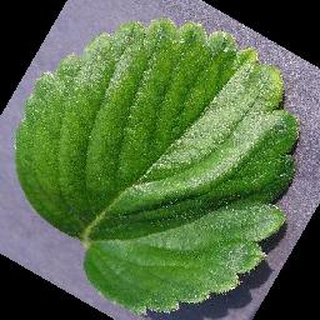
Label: healthy_strawberry